Hosa Neeru

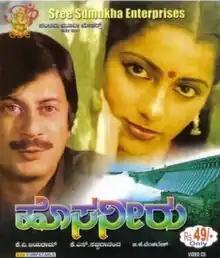
DVD cover

Hosa Neeru is a 1986 Kannada-language film, directed by K. V. Jayaram and written by K. V. Raju. The film stars Anant Nag and Suhasini. It is considered one of the best movies by the Anant Nag and K. V. Jayaram duo. It is also the first movie for Suhasini with Anant Nag.